Charles Clark (Australian politician)

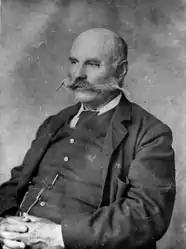

Charles George Henry Carr Clark (1832–1896) was an Australian politician. He was a Member of the Queensland Legislative Assembly.